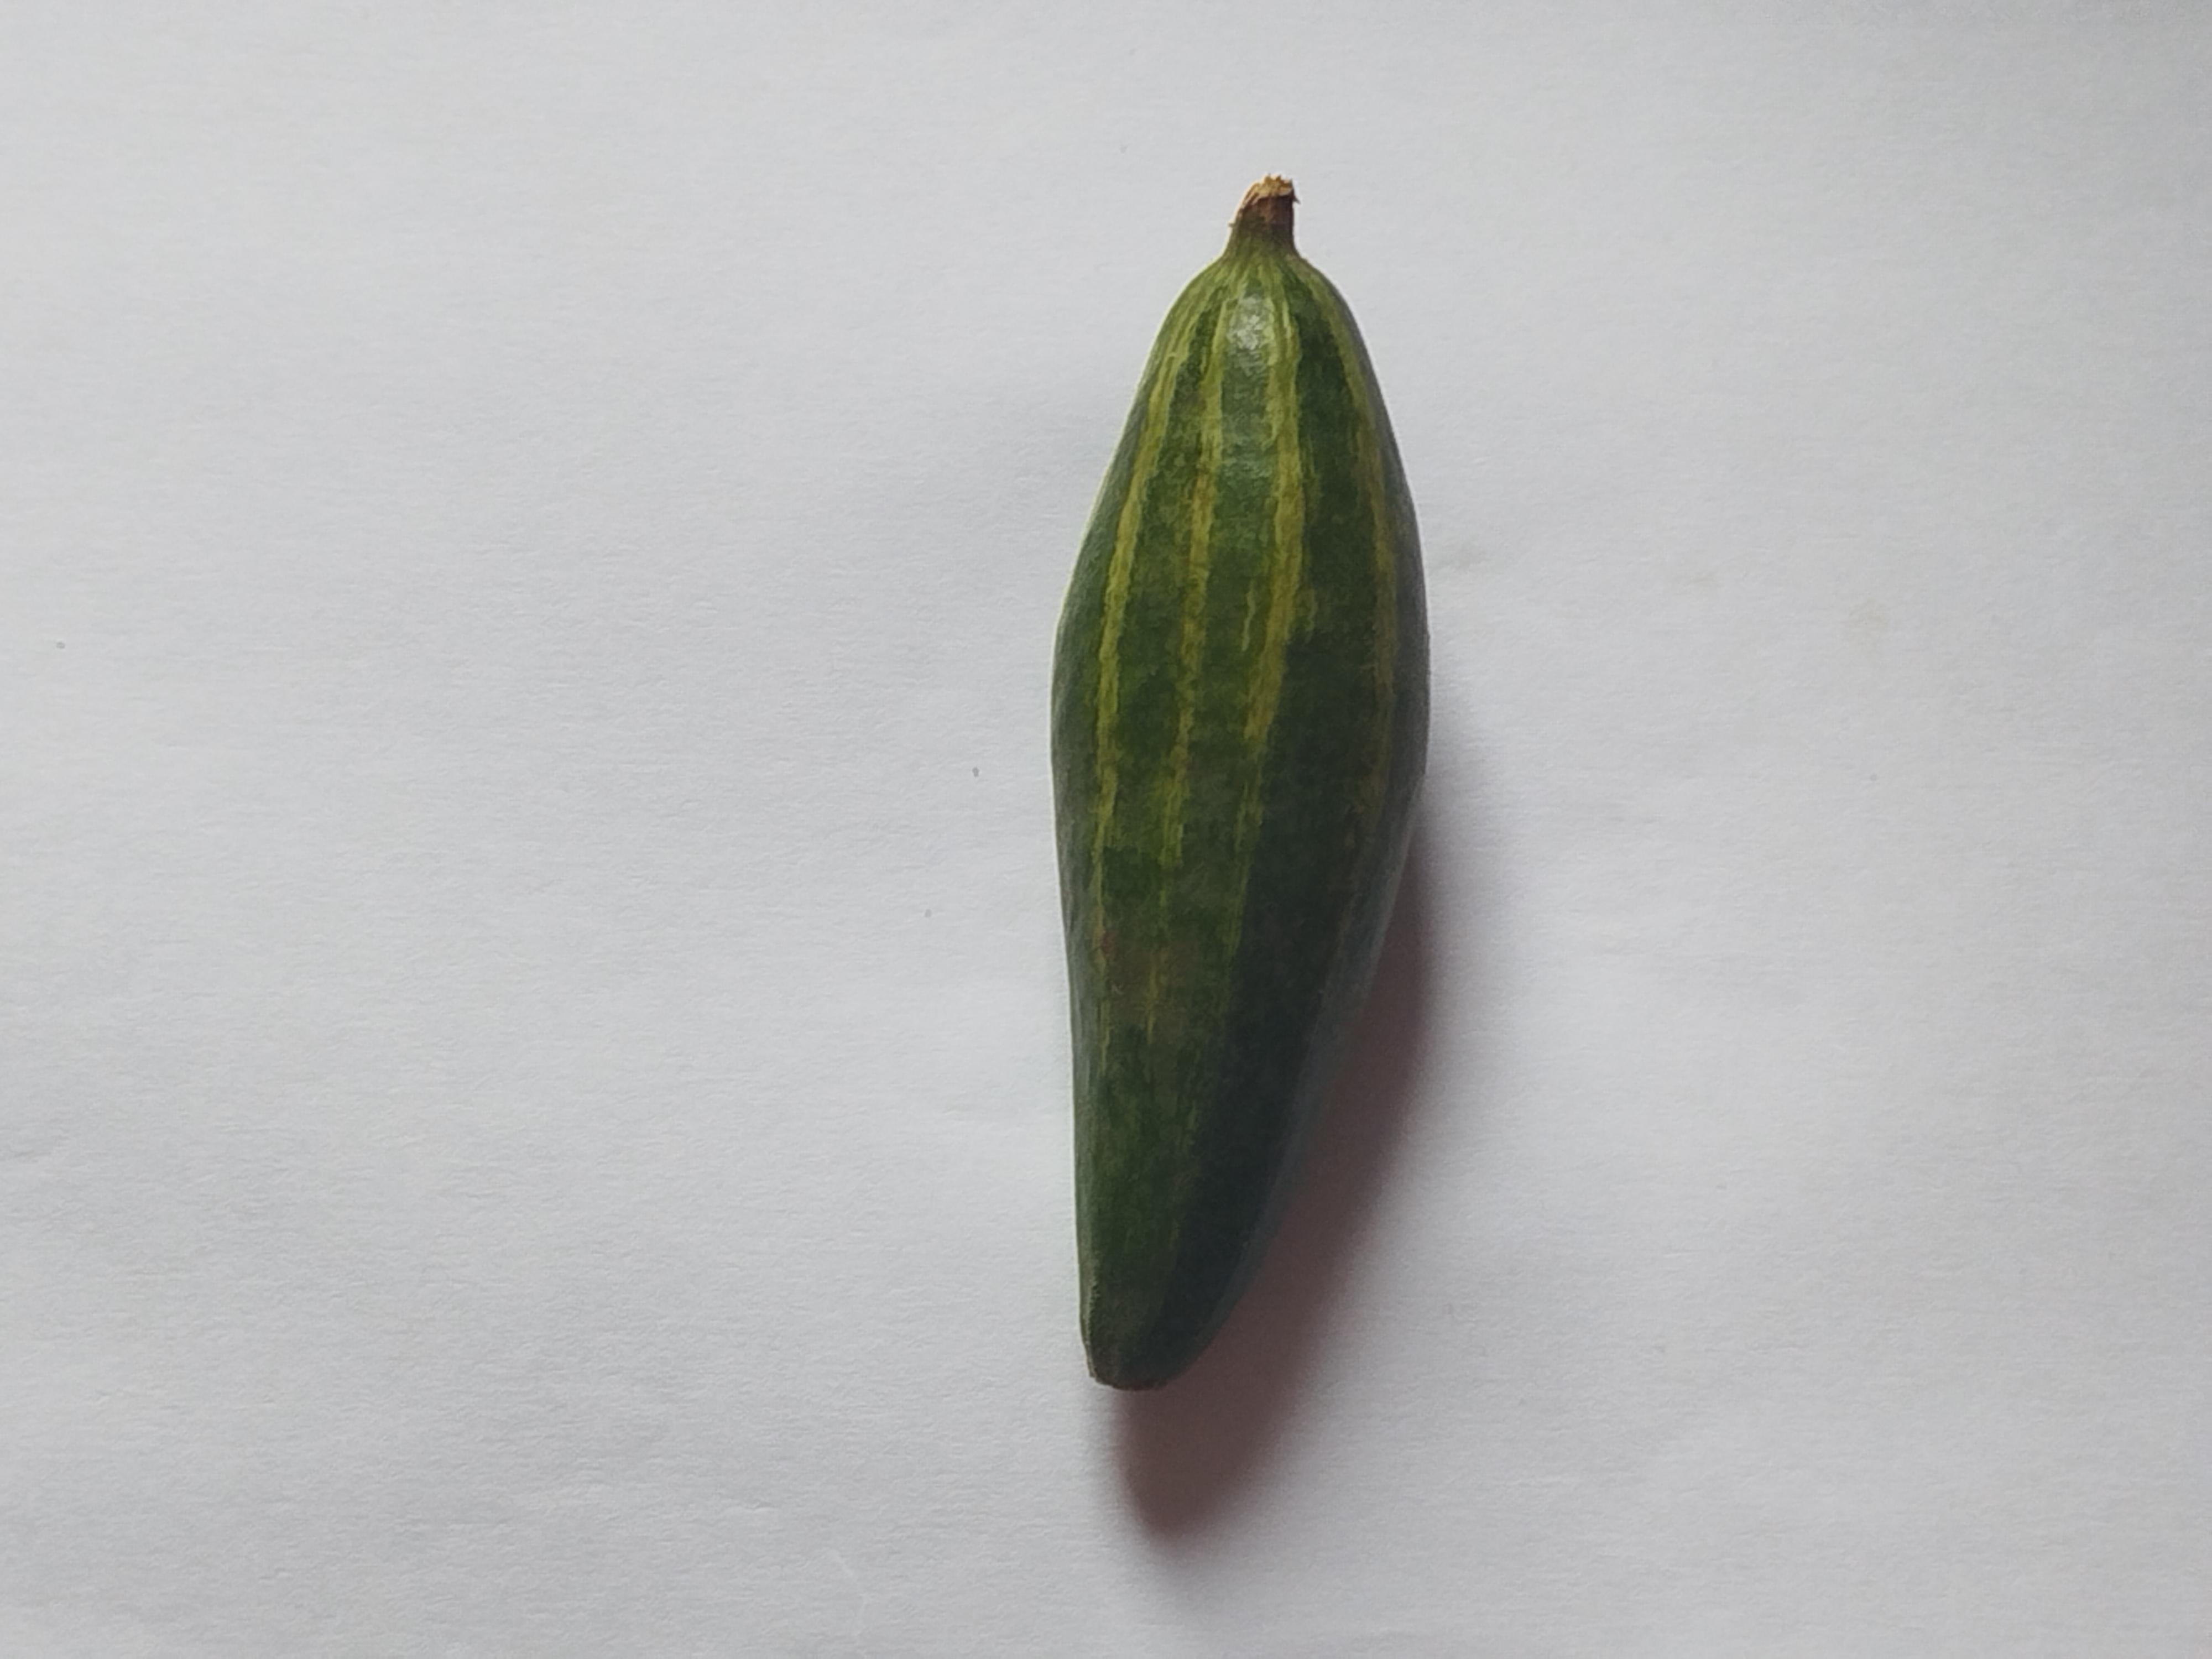
Label: Pointed gourd